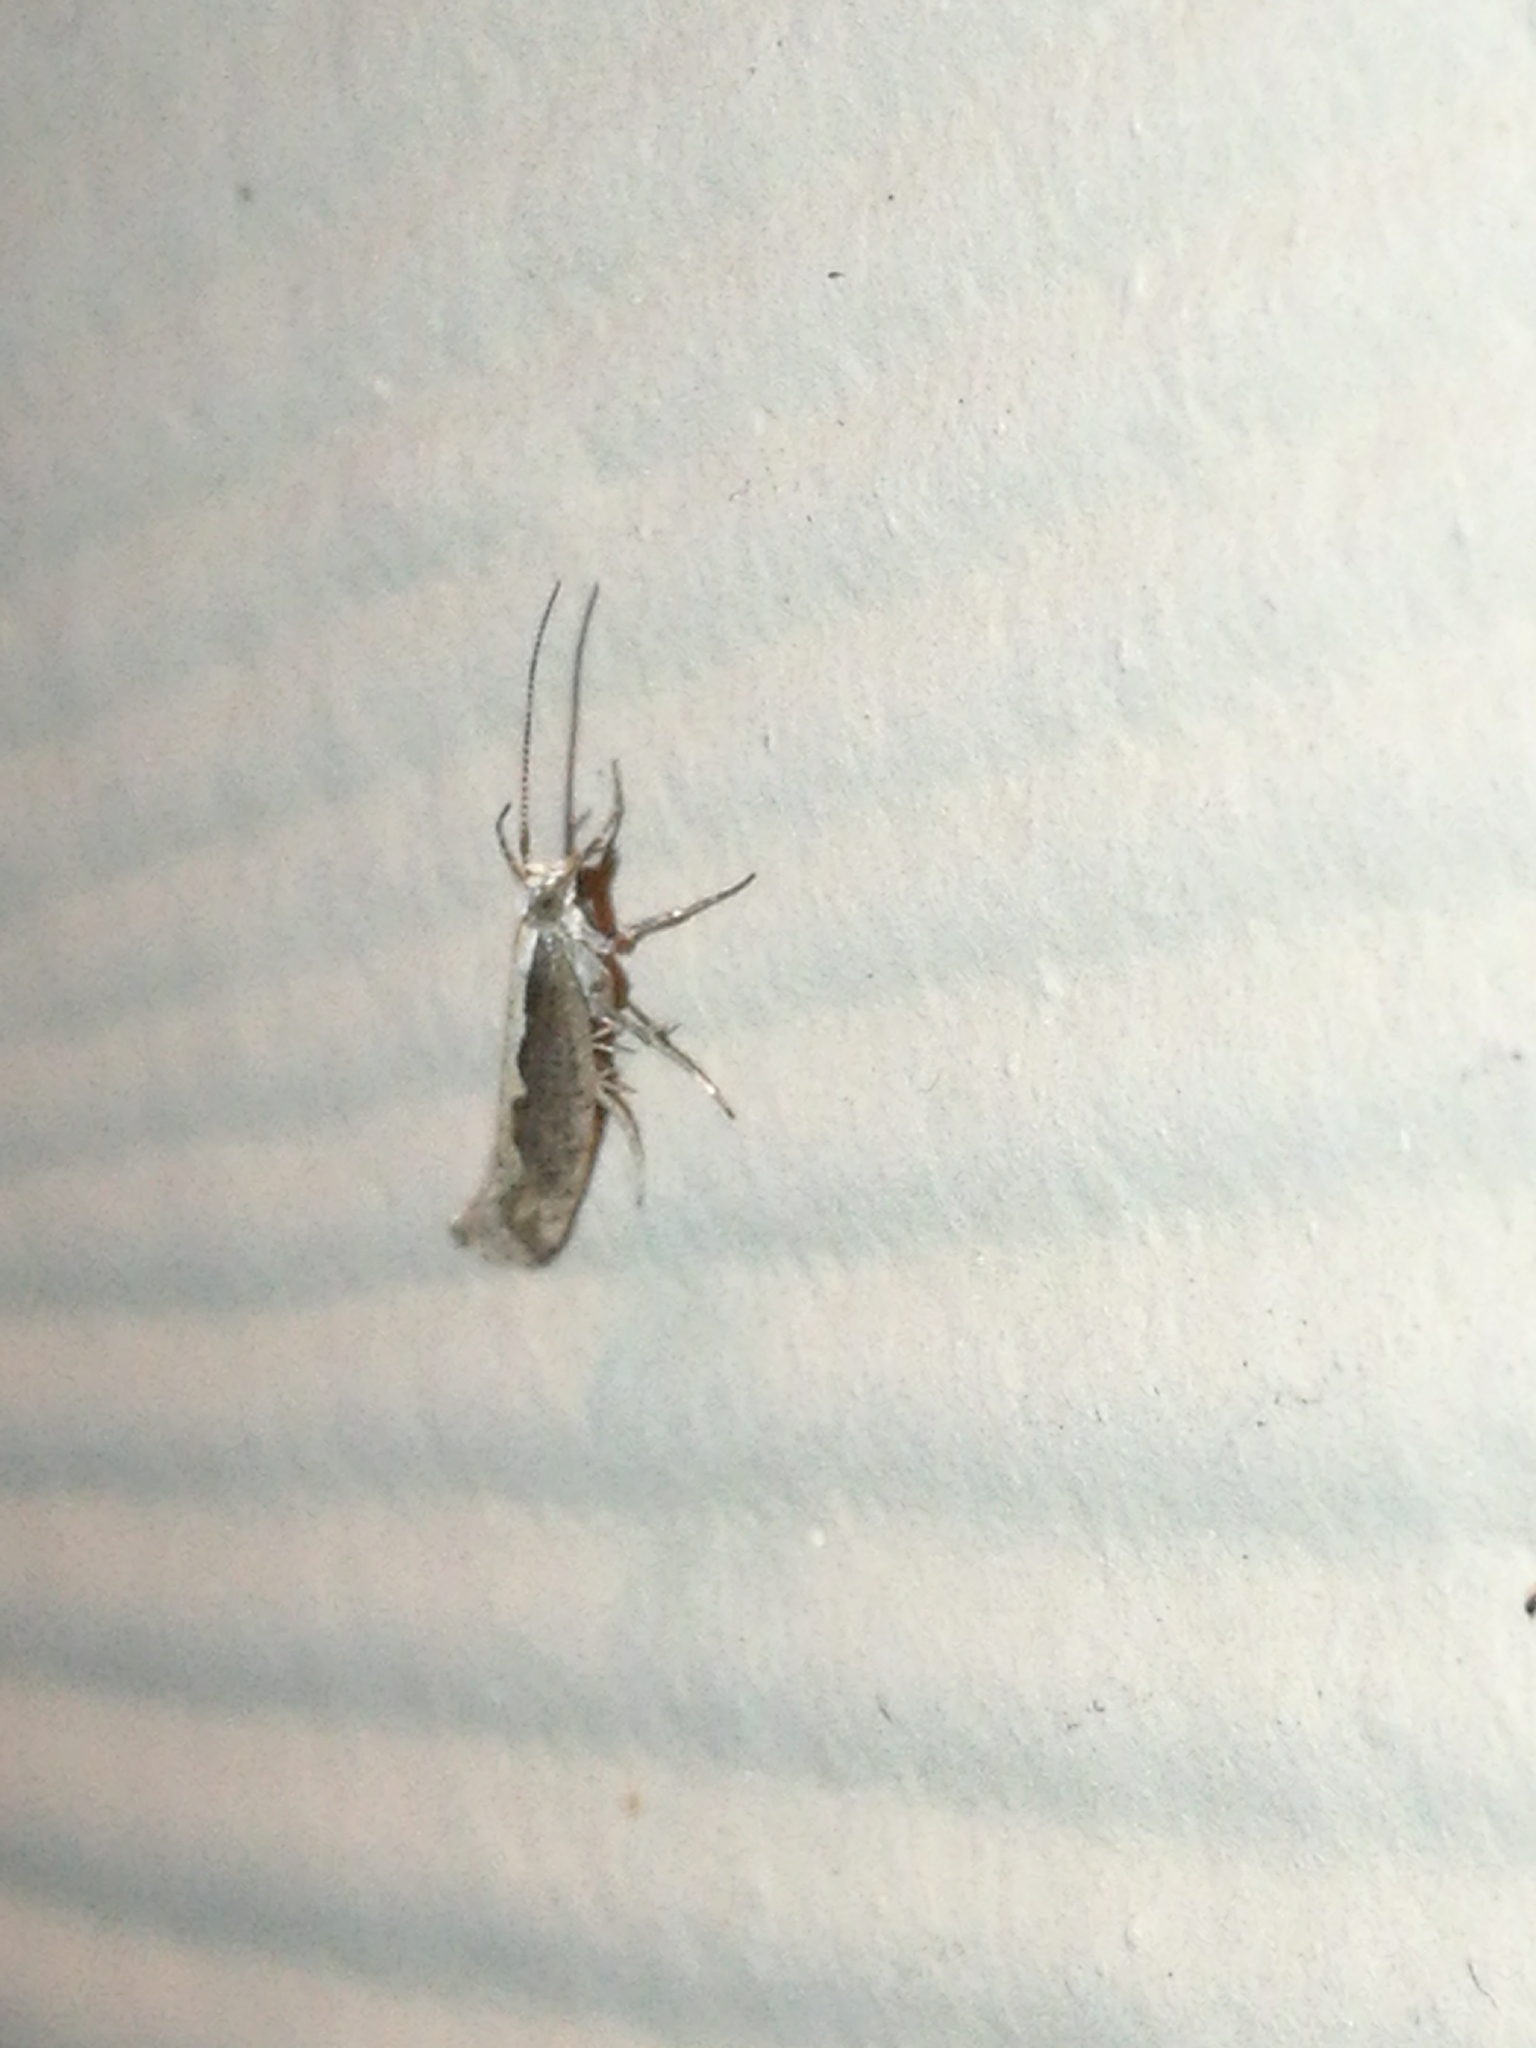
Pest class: diamondback_moth